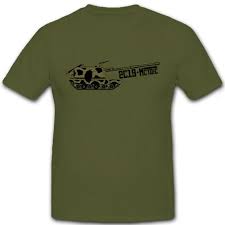
Label: Self Propelled Artillery